Roaming

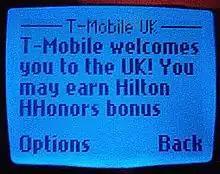
An SMS welcome to Proximus (Belgium) customers who have roamed onto T-Mobile (now EE) in the UK

Roaming is a wireless telecommunication term typically used with mobile devices, such as mobile phones. It refers to a mobile phone being used outside the range of its native network and connecting to another available cell network.